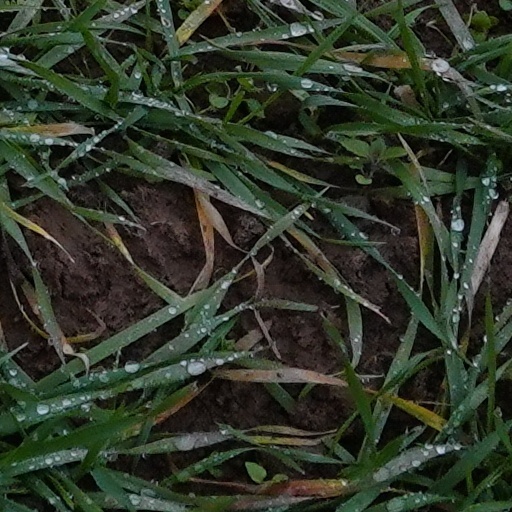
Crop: wheat